Justina Valentine

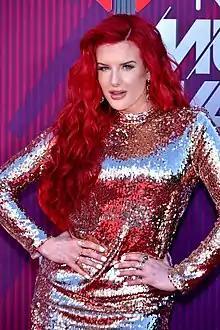
Valentine at the 2019 iHeartRadio Music Awards

Justina Valentine is an American television host, rapper and singer from Passaic County, New Jersey, best known for her singles "Candy Land" featuring rapper Fetty Wap, "All The Way" and "Unbelievable". She is also known as a cast member on the improv comedy show "Wild 'n Out" (2016–present).